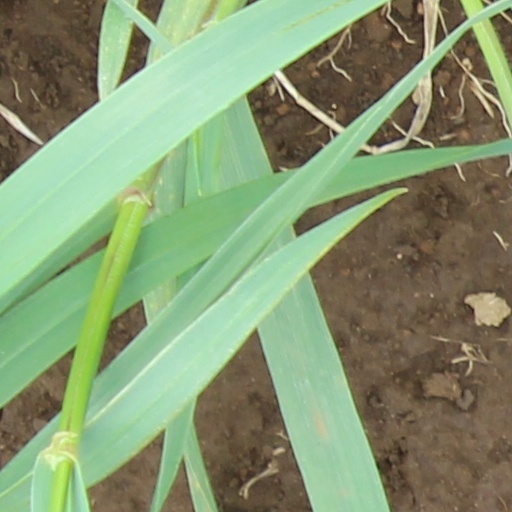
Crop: wheat